Rage of Bahamut (TV series)

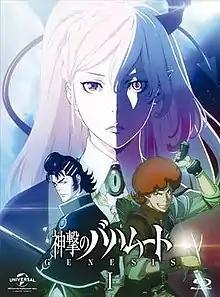
Blu-ray cover art of the first volume (Genesis)

is a Japanese anime television series produced by MAPPA that is based on the "Rage of Bahamut" game. The series was directed by Keiichi Sato and written by Keiichi Hasegawa, featuring character designs by Naoyuki Onda and music by Yoshihiro Ike.